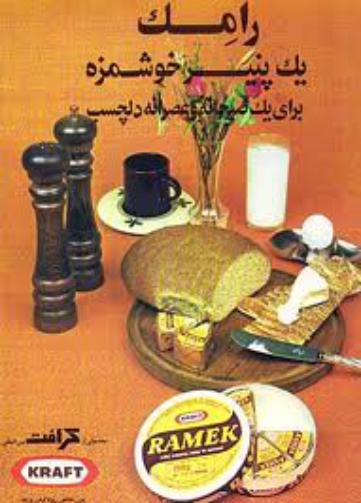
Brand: Kraft Ramek
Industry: Food